Ahn Jae-hwan

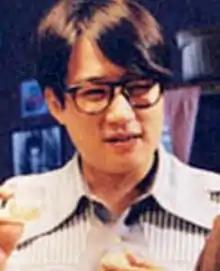

On September 8, 2008, Ahn Jae-hwan was found dead in his car at the age of 36, but the exact time of his death has not been revealed; police confirmed that he had died 10-15 days prior as his body was already decaying. It is considered to be a case of suicide by carbon monoxide poisoning.